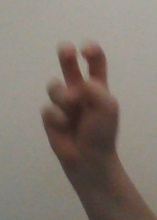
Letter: toot